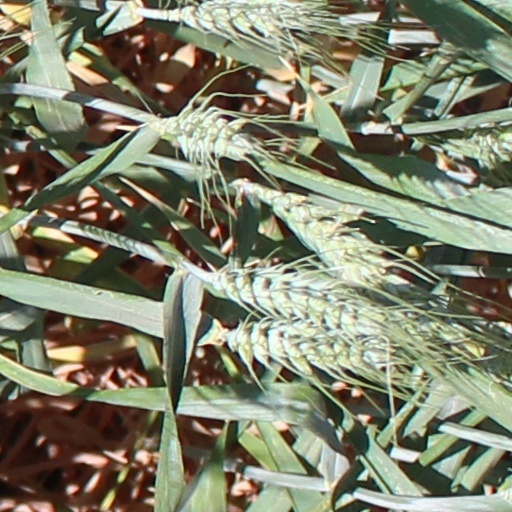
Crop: wheat